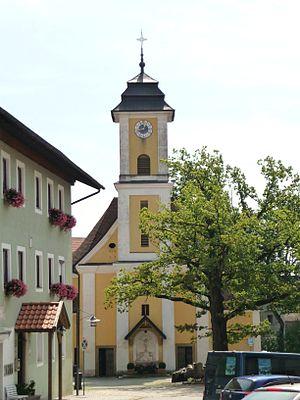
Mitterfels est un bourg de Bavière en Allemagne située dans l’arrondissement de Straubing-Bogen. La commune se situe entre la Forêt Bavaroise au Nord et le Gäuboden. Elle compte 2 504 habitants. Les habitants s’appellent « Mitterfelser ».